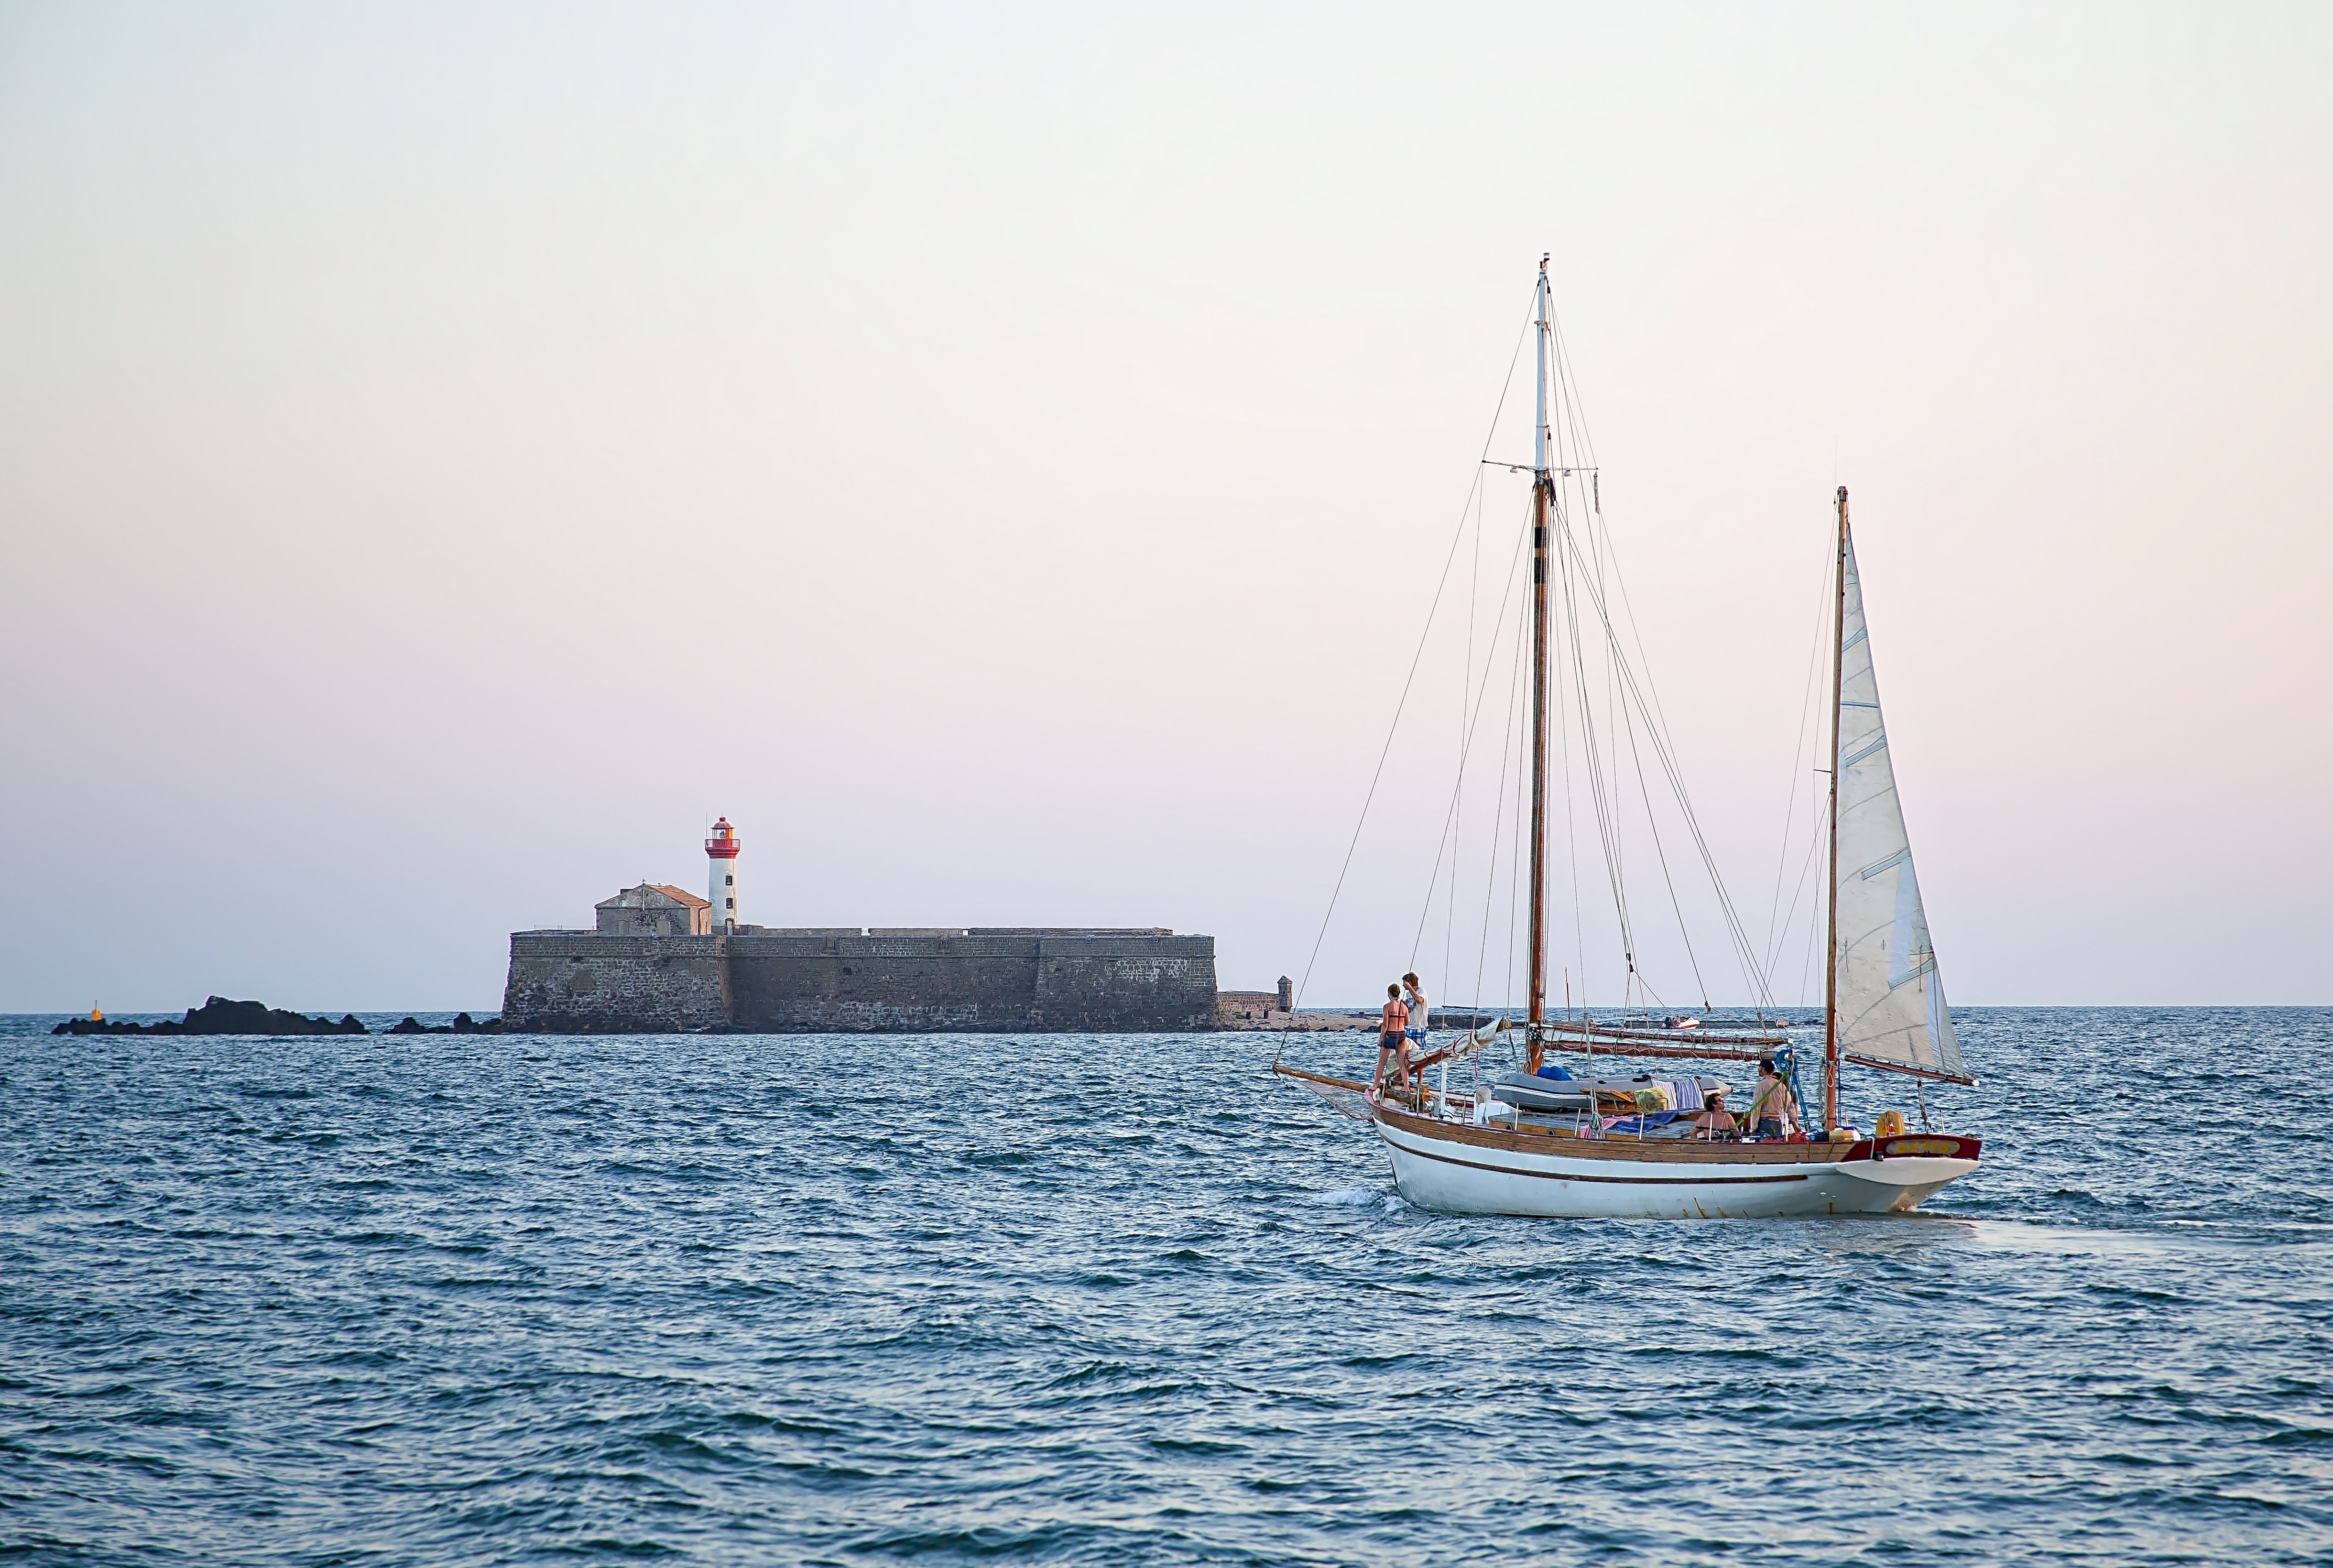
sea, ocean, wing, lighthouse, boat, ship, vehicle, mast, sailing, seascape, holiday, bay, harbor, sailboat, boats, sail, navigation, watercraft, schooner, windjammer, sailing ship, blue sea, tall ship, windsports